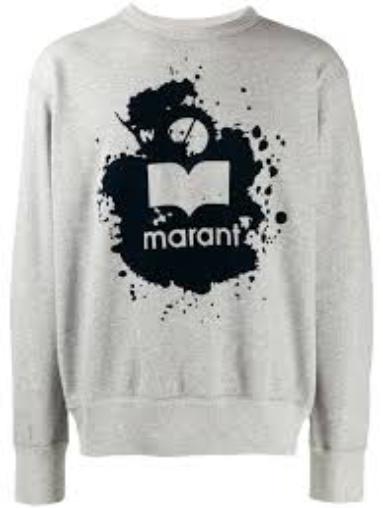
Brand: Isabel Maran-2
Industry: Clothes